Peter Minuit

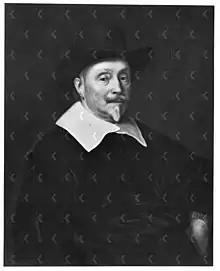
Samuel Blommaert (1583-1651)

After having lived in Emmerich (Duchy of Cleves) for several years, Minuit made arrangements with Samuel Blommaert and the Swedish government in 1637 to create the first Swedish colony in the New World. Located on the lower Delaware River within territory earlier claimed by the Dutch, it was called New Sweden. Minuit and his company arrived on the "Fogel Grip" and "Kalmar Nyckel" at Swedes' Landing, which is present-day Wilmington, Delaware, on 29 March, 1638. Minuit left the colony on 20 May, 1638 and sailed to the Caribbean island of St. Christopher, where he arrived on 15 June to barter salt, a ship's cargo of wine and liquor for tobacco to make the voyage profitable.